History of smallpox in Mexico

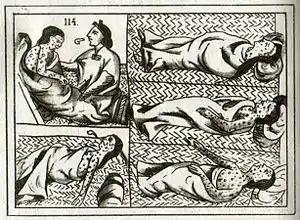
Aztec smallpox victims

The history of smallpox in Mexico spans approximately 430 years from the arrival of the Spanish to the official eradication in 1951. It was brought to what is now Mexico by the Spanish, then spread to the center of Mexico, where it became a significant factor in the fall of Tenochtitlan. During the colonial period, there were major epidemic outbreaks which led to the implementation of sanitary and preventive policy. The introduction of smallpox vaccination in New Spain by Francisco Javier de Balmis and the work of Ignacio Bartolache reduced the mortality and morbidity of the disease.